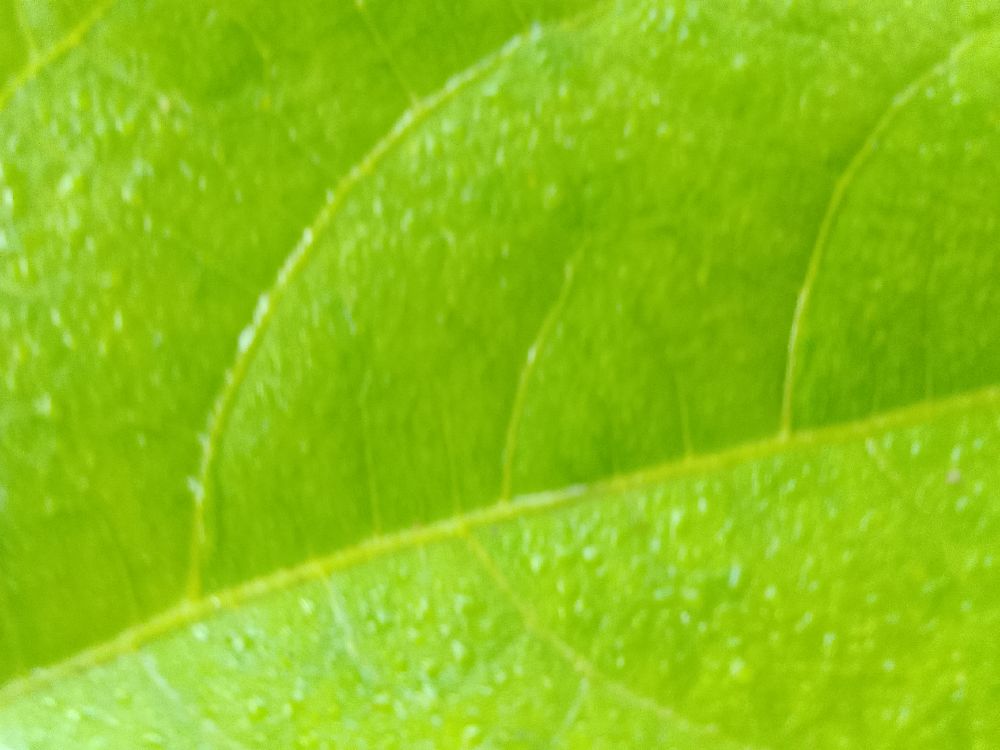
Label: healthy